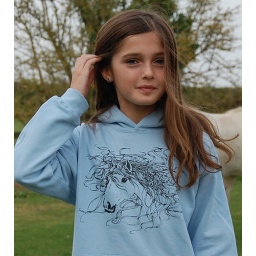
a sky blue hoodie with a black print of a lovely horse's head with it's mane blowing in the wind